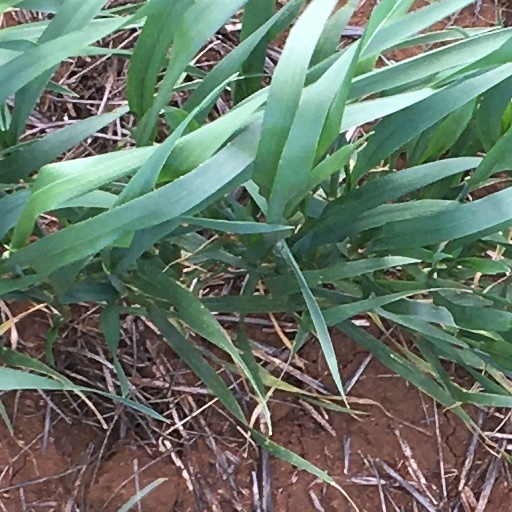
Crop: wheat